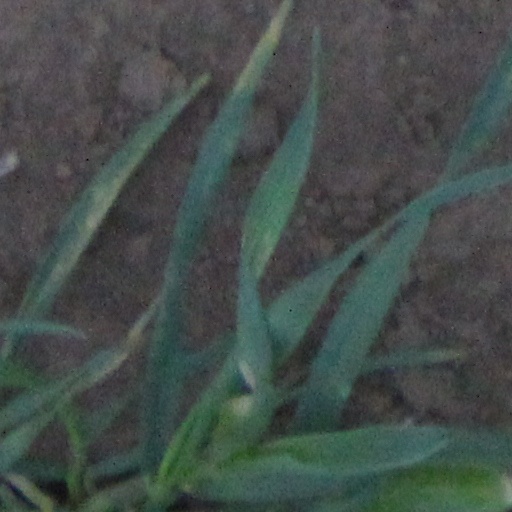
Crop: wheat